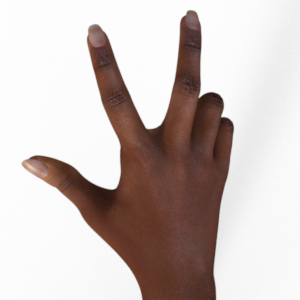
Label: scissors